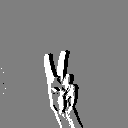
ASL letter: v